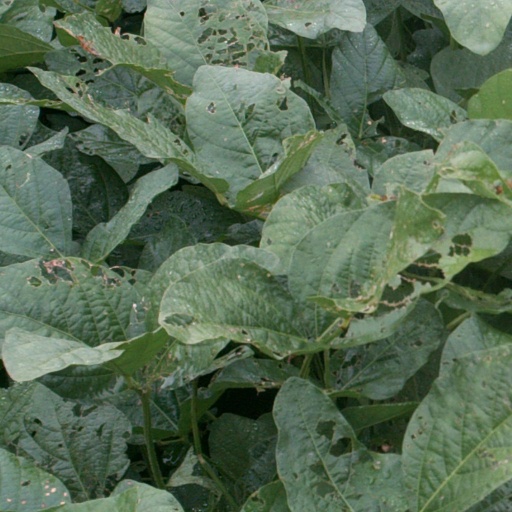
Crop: soybean